Lucas Watermills Archaeological Sites

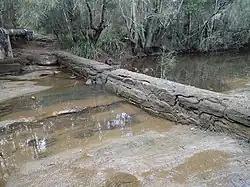
Brisbane Mill archaeological site

The Lucas Watermills Archaeological Sites are two heritage-listed archaeological sites in Sydney, New South Wales, Australia. The sites comprise the remnants of two convict-era watermills, the Brisbane Mill on the Williams Creek at Creekwood Reserve, Voyager Point and the Woronora Mill on the Woronora River at Barden Ridge. The original watermills were designed by John Lucas and built from 1822 to 1825 by assigned convict labour. The sites were added to the New South Wales State Heritage Register on 30 August 2017.